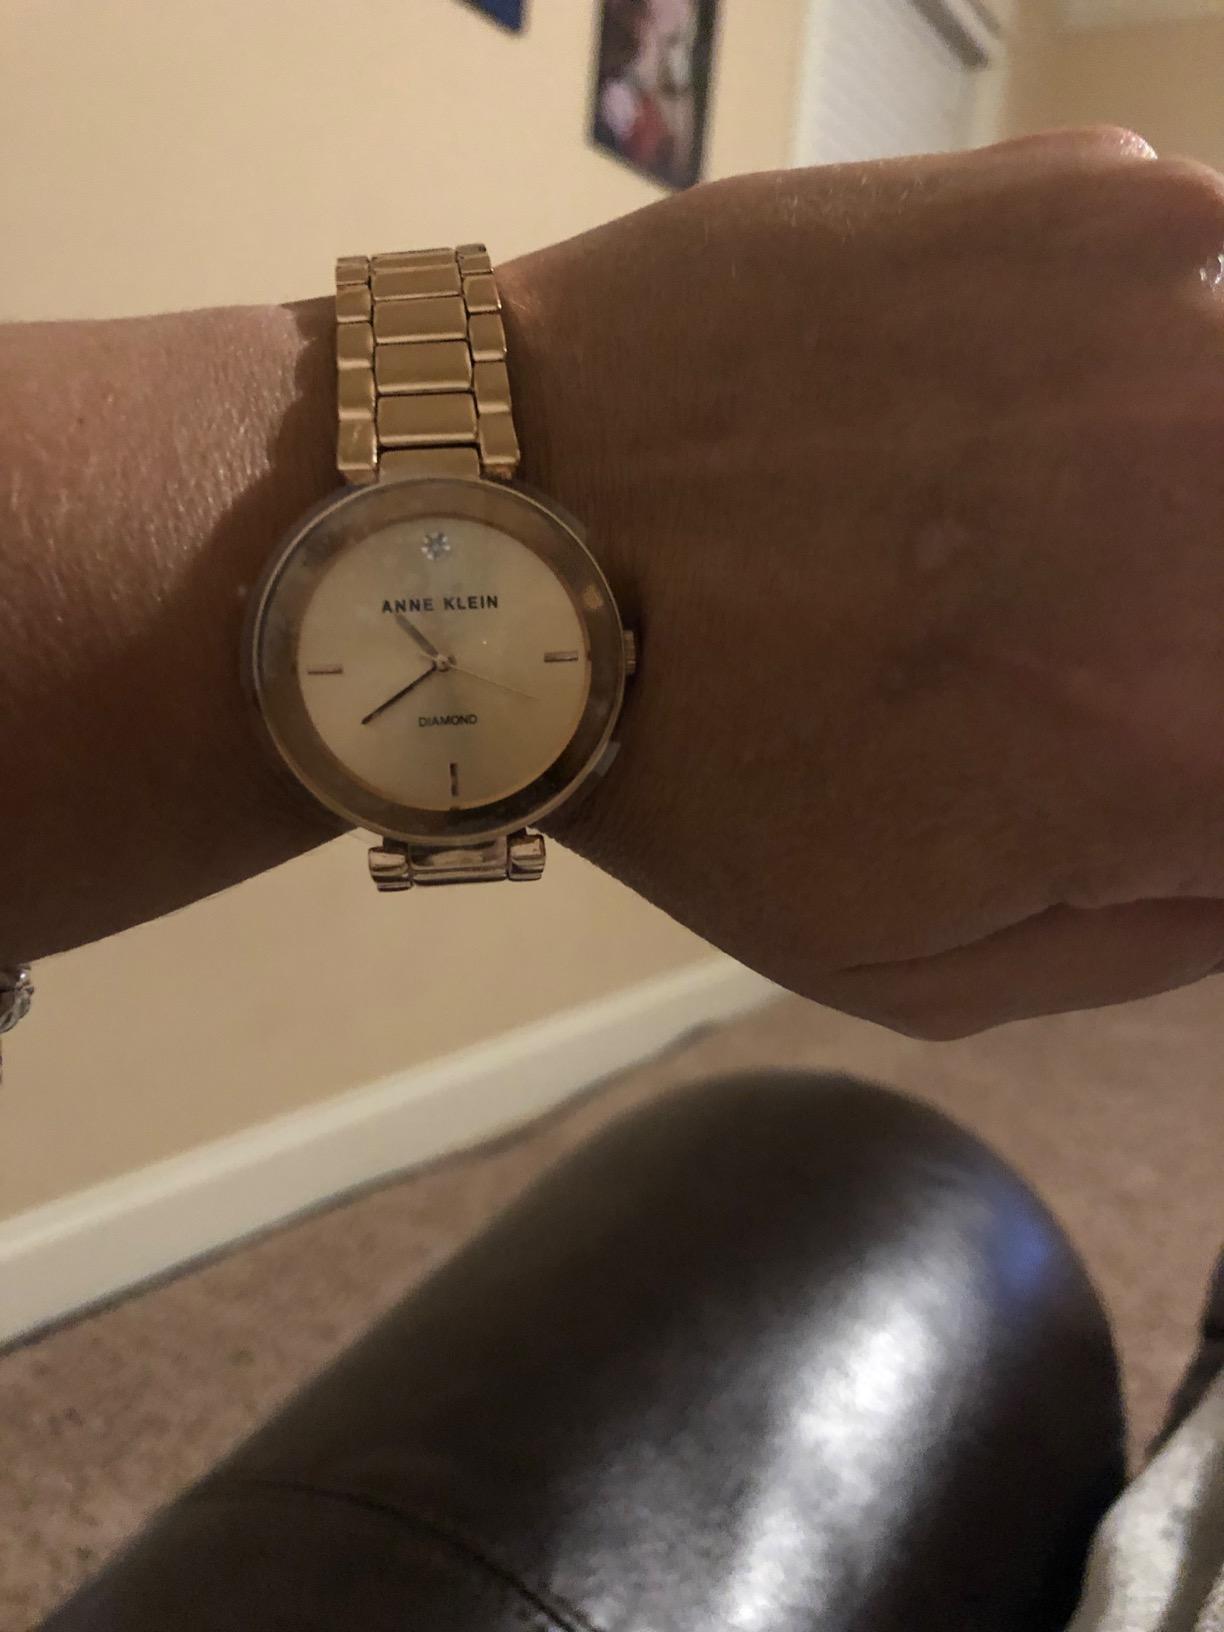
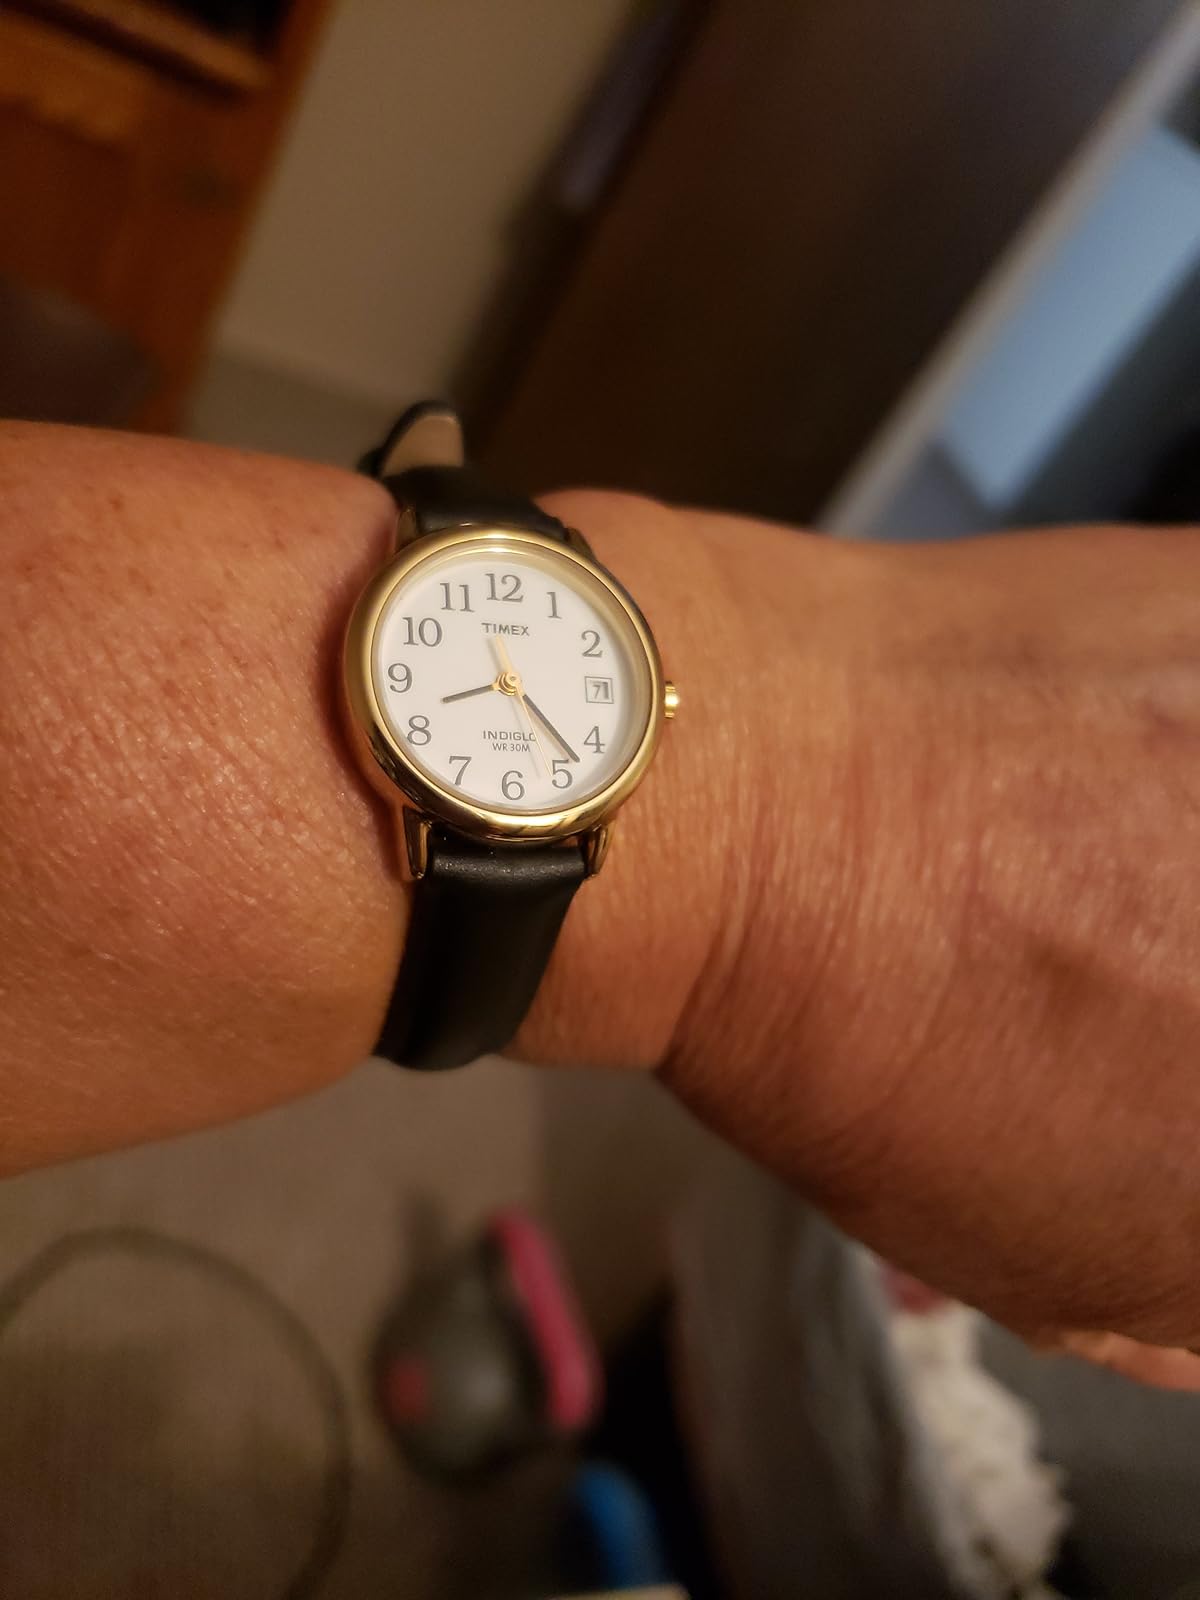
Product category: accessories_watch
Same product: no